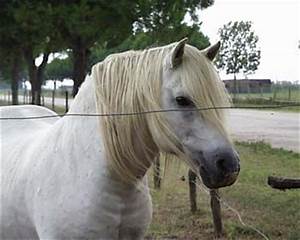
Label: cavallo